Ann Street Historic District

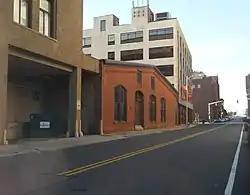
Hartford Steam Plant, Ann Street facade (rear of 266 Pearl), in 2010

The Ann Street Historic District is a historic district encompassing part of Downtown Hartford in Hartford, Connecticut. A commercial and light industrial area, the district includes properties along Ann Uccello Street (formerly called Ann Street) from Chapel Street south to Hicks Street. It also includes properties east of Ann Street fronting Pearl Street and Hicks Street to roughly Haynes Street, as well as properties west of Ann Uccello Street fronting Allyn and Asylum Streets to roughly a third of the block. The district's architecture typifies the city's development between about 1880 and 1930; it was listed on the National Register of Historic Places in 1983.